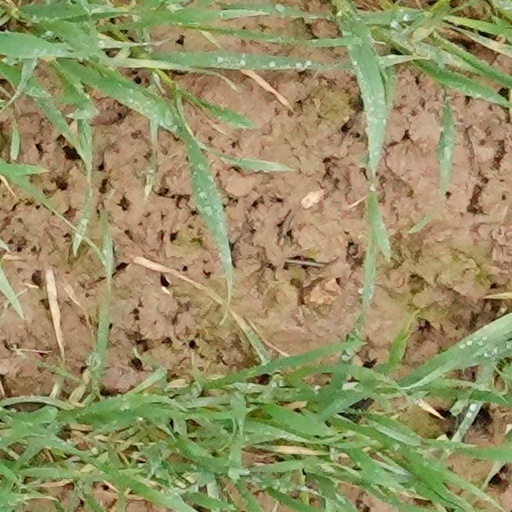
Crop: wheat